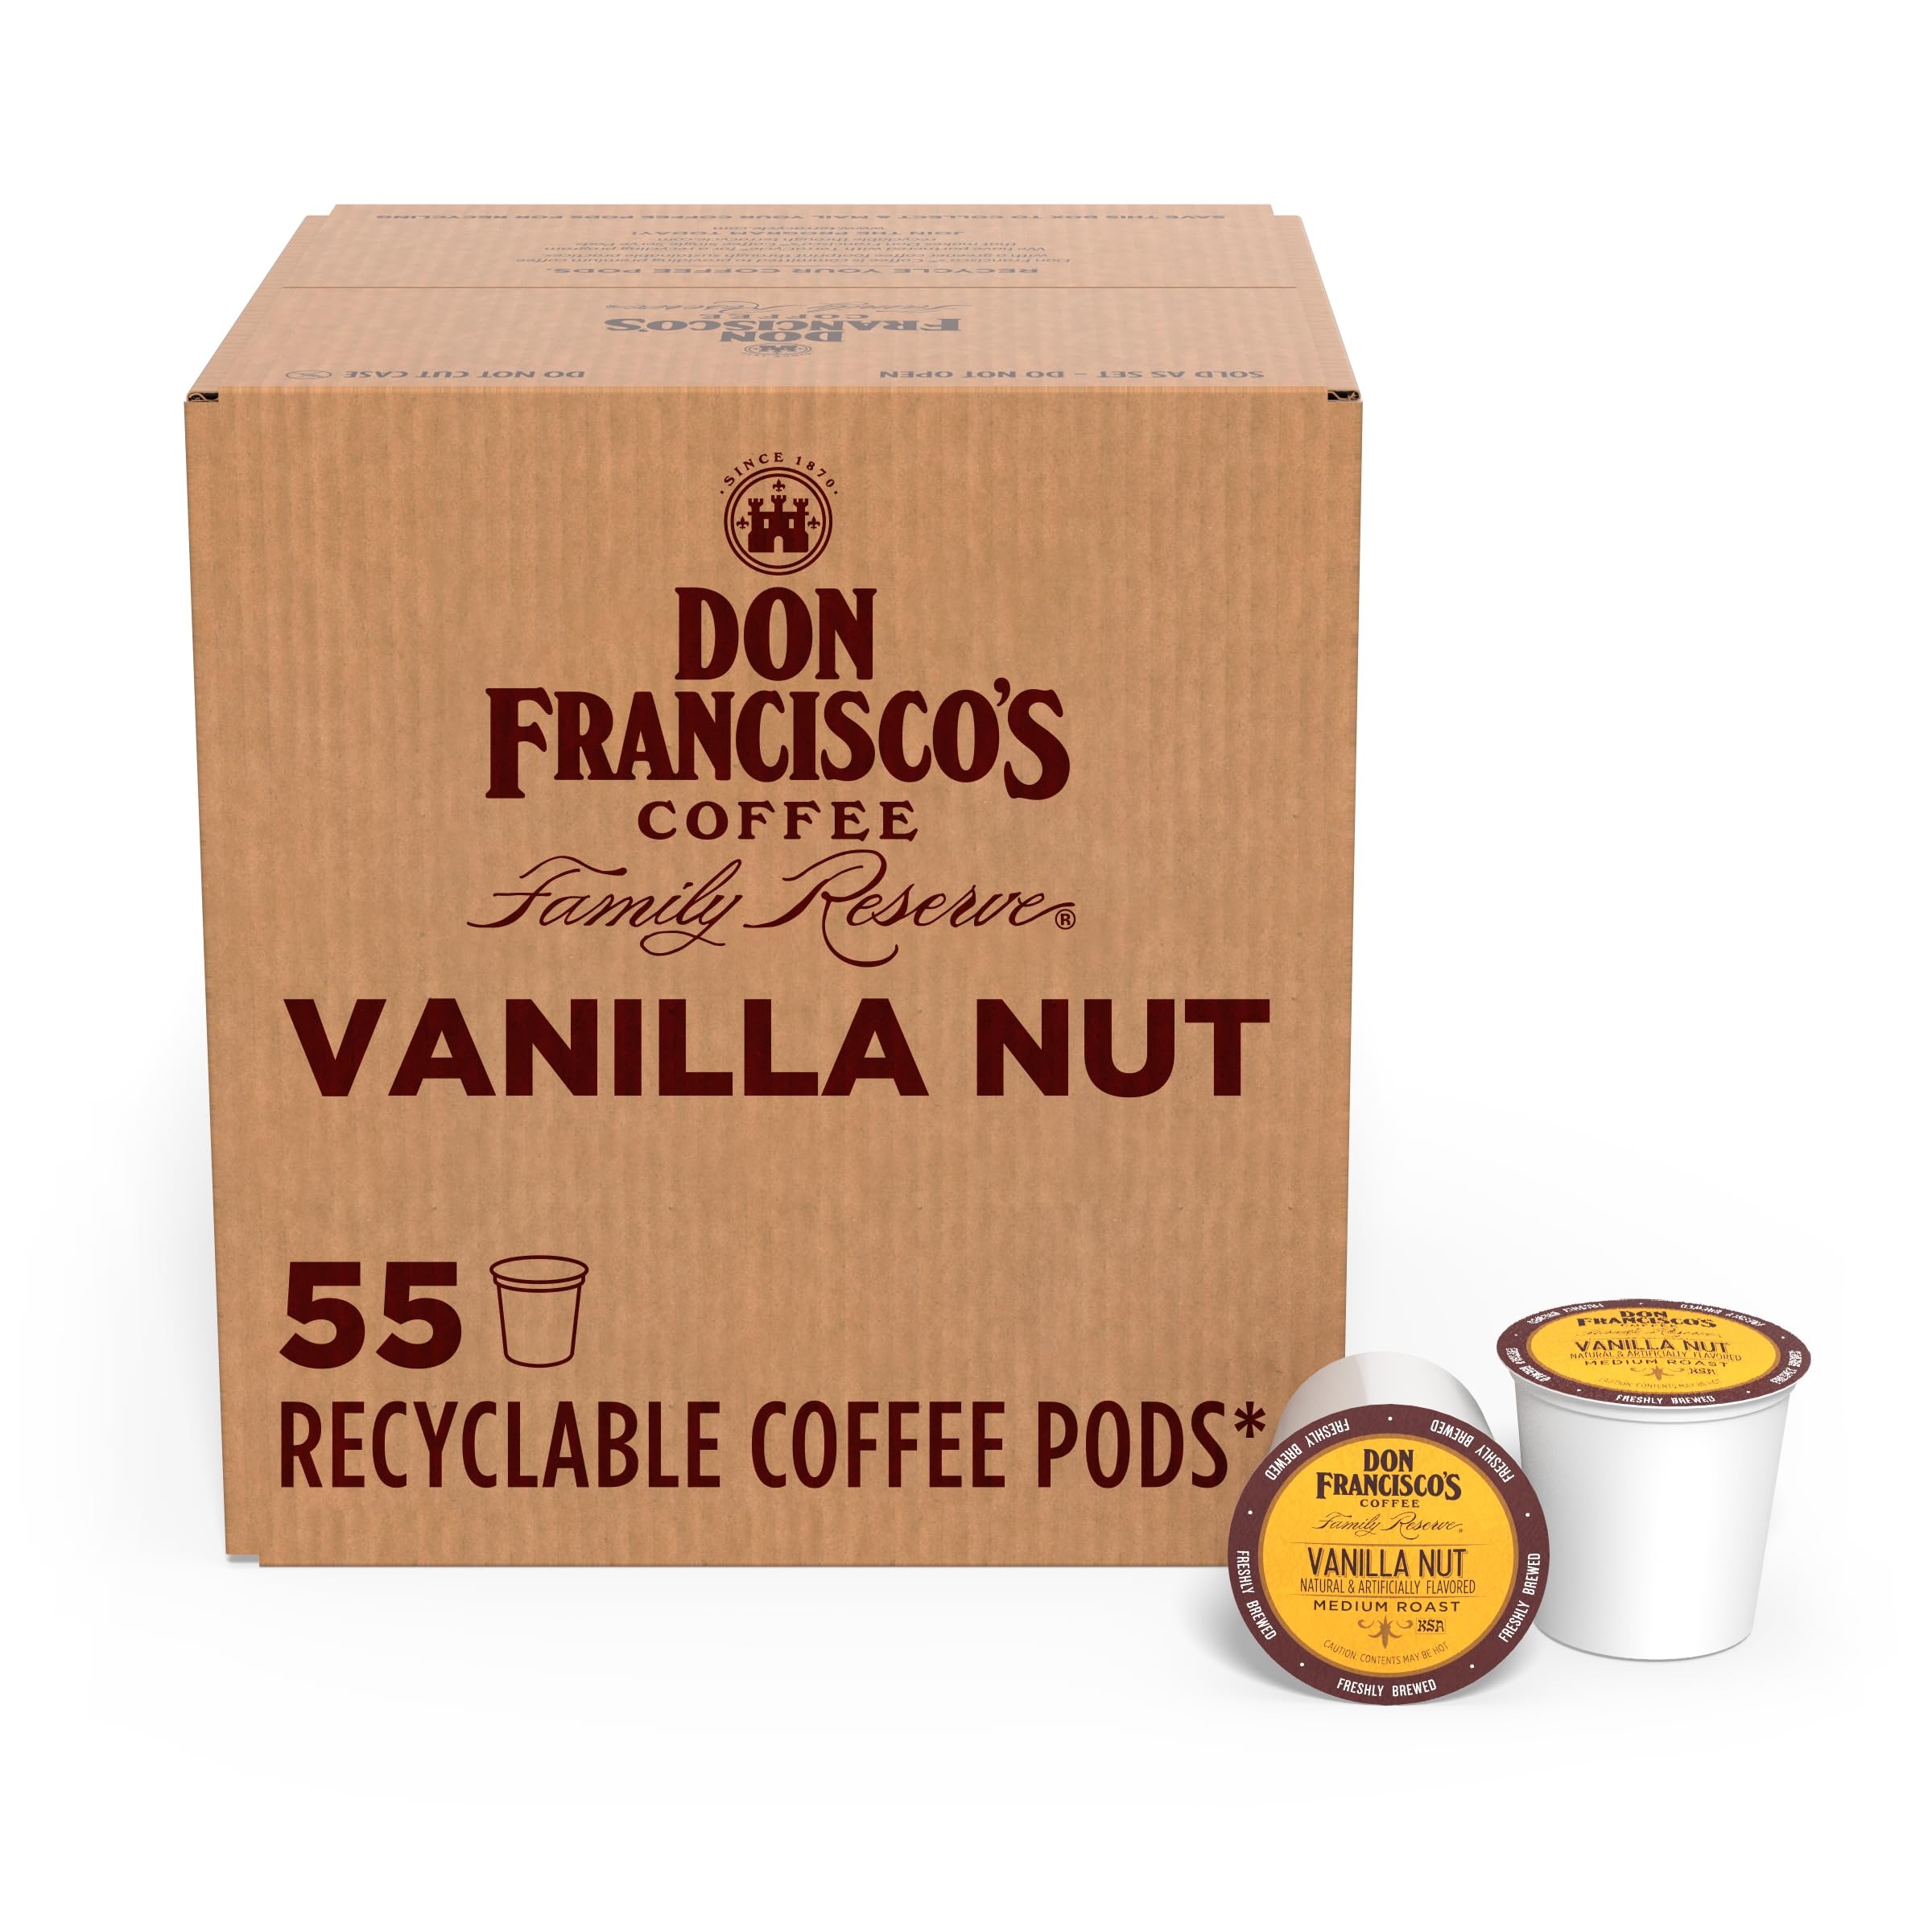
Item Name: Don Francisco's Vanilla Nut Medium Roast Coffee Pods - 55 K Cups Compatible with Keurig Brewers - 100% Arabica Single Serve - Smooth, Rich Flavor and Nutty Notes
Bullet Point 1: Flavor Profile: Savor our smooth, medium roast coffee pods with delightful vanilla and nutty notes. Made from 100% Arabica beans, these k cups deliver a rich, satisfying taste perfect for your morning routine or afternoon coffee break.
Bullet Point 2: Keurig Compatible: Our coffee pods are designed to work seamlessly with all Keurig k cup coffee makers. Enjoy the convenience of single serve brewing without compromising on taste or quality, ensuring a perfect cup every time.
Bullet Point 3: Quality Assurance: Each box contains 55 medium roast coffee k cups, carefully packaged to preserve freshness and flavor. Our meticulous roasting process ensures consistent quality and a rich aroma in every cup.
Bullet Point 4: Smart Choice: Our single-serve coffee capsules & pods are recyclable through TerraCycle, demonstrating our commitment to sustainability. Enjoy your favorite flavored coffee K cups while making an environmentally responsible decision.
Bullet Point 5: Versatile Use: These medium roast k cups are perfect for various occasions - from a quiet morning at home to sharing with friends. Customize your brew strength to suit your taste preferences and enjoy a consistently great cup of coffee.
Value: 55.0
Unit: Count

Price: 18.99